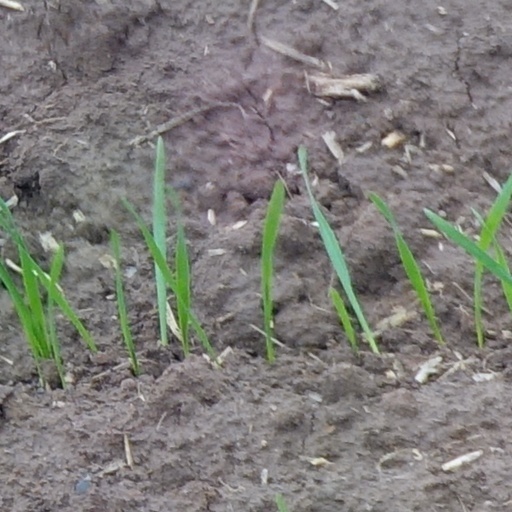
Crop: wheat